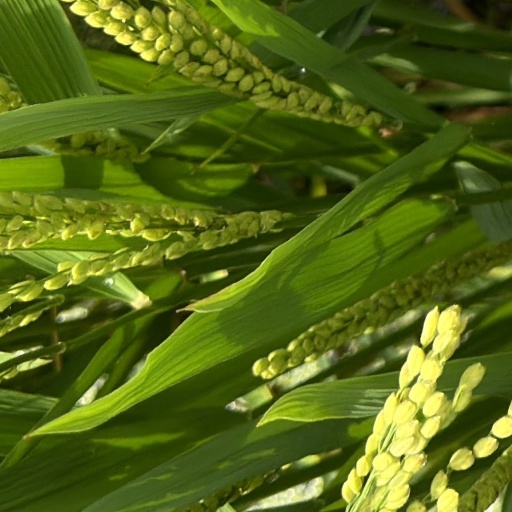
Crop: rice